A Moment in Time (film)

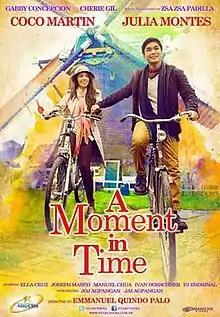
Theatrical release poster

A Moment in Time is a 2013 Filipino romantic drama film directed by Emmanuel Quindo Palo and starring Coco Martin and Julia Montes. The film was shot in Amsterdam and other cities such as Paris. The film was produced by Dreamscape Cinema and Star Cinema and released February 13, 2013.